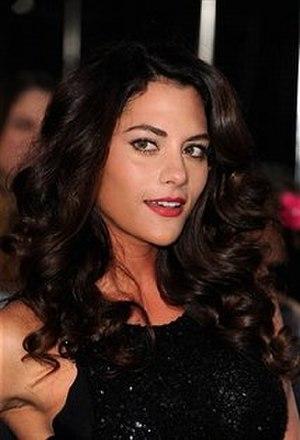
Imposters ou Imposteurs au Québec, est une série télévisée américaine d'humour noir en vingt épisodes de 42 minutes créée par Adam Brooks et Paul Adelstein, diffusée entre le 7 février 2017 et le 7 juin 2018 sur Bravo et en simultané sur W Network au Canada.
La cinquième saison de Lucifer, série télévisée américaine, est composée de seize épisodes, découpée en deux parties. La première partie a été mise en ligne le 21 août 2020 sur la plateforme Netflix.
Inbar Lavi, née le 27 octobre 1986 à Ramat Gan, est une actrice israélo-américaine, connue pour avoir tenu le rôle principal de Raviva dans la série de MTV Underemployed.